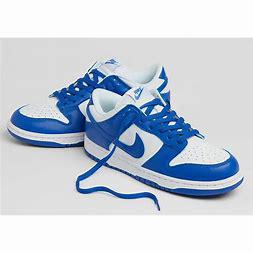
Brand: Nike
Model: kg Nike Dunk